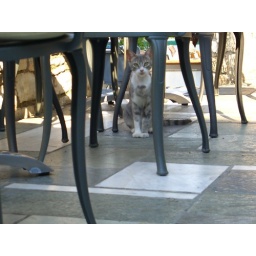
athens .. cat under table